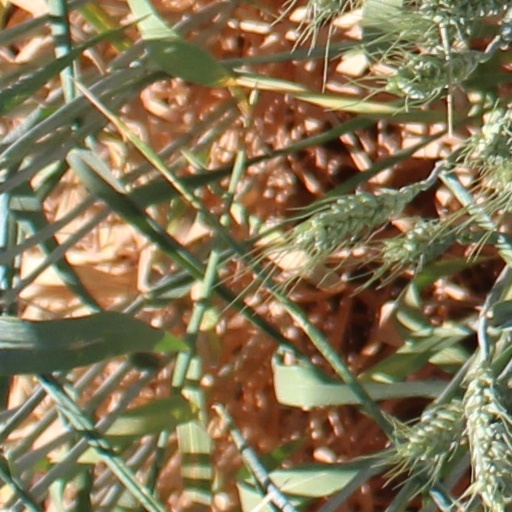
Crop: wheat